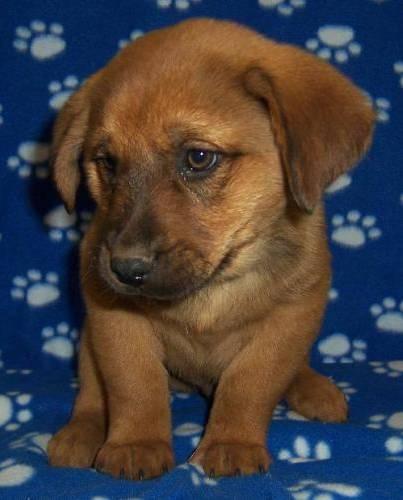
dog